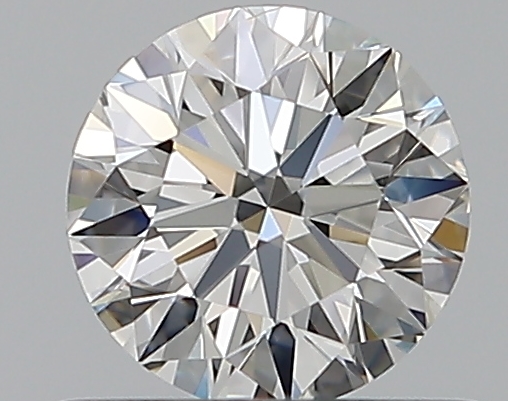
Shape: round
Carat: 0.53
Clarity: VVS2
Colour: G
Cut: EX
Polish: EX
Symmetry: EX
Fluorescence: N
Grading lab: GIA
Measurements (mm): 5.15 x 5.18 x 3.2